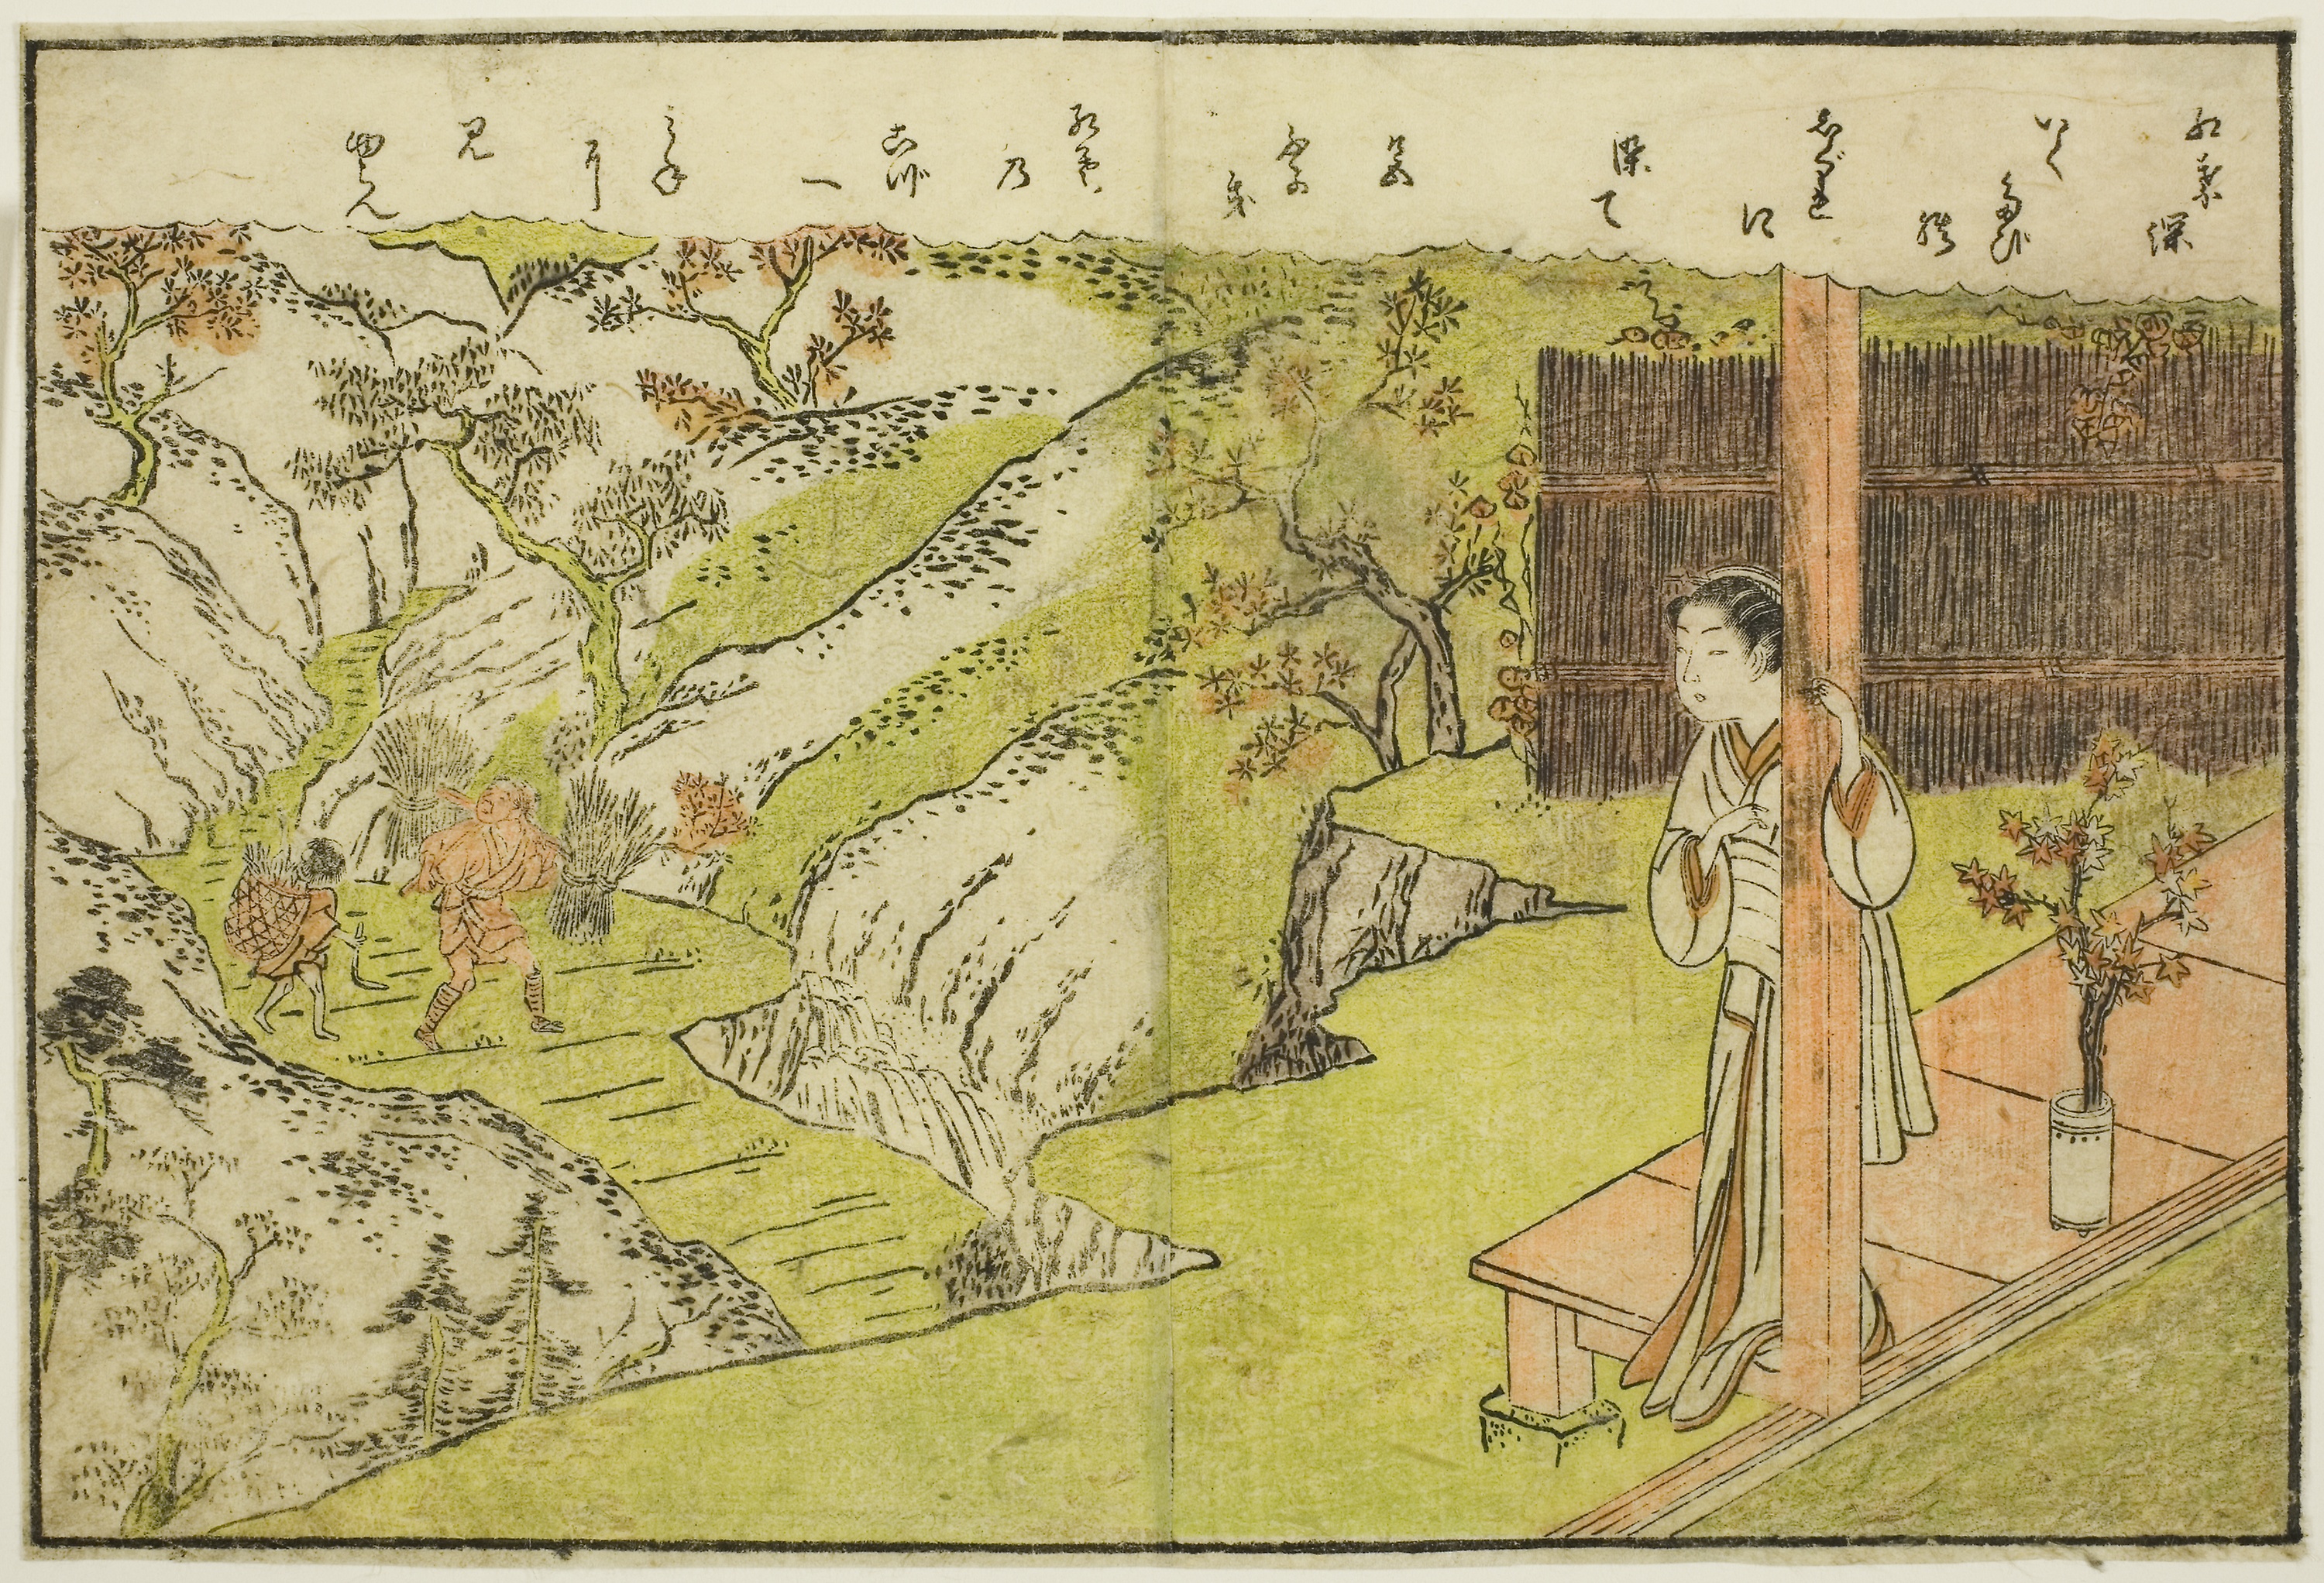
painting, art, illustration, organism, tree, artwork, fictional character